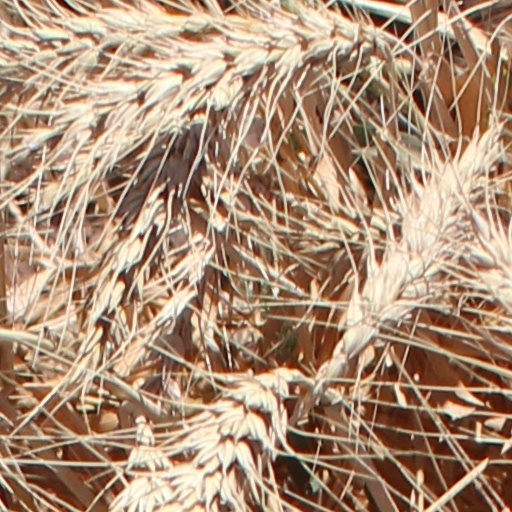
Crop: wheat